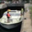
Label: ship